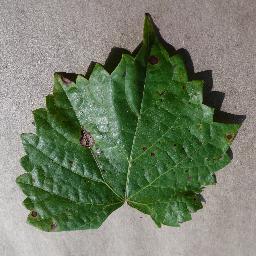
Label: Grape___Black_rot